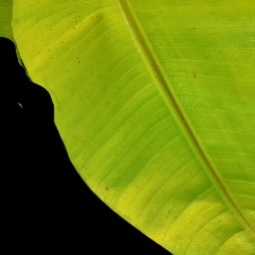
Label: Sulphur